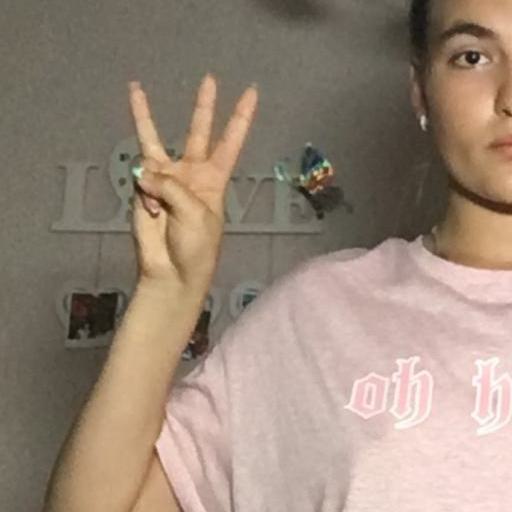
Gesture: three